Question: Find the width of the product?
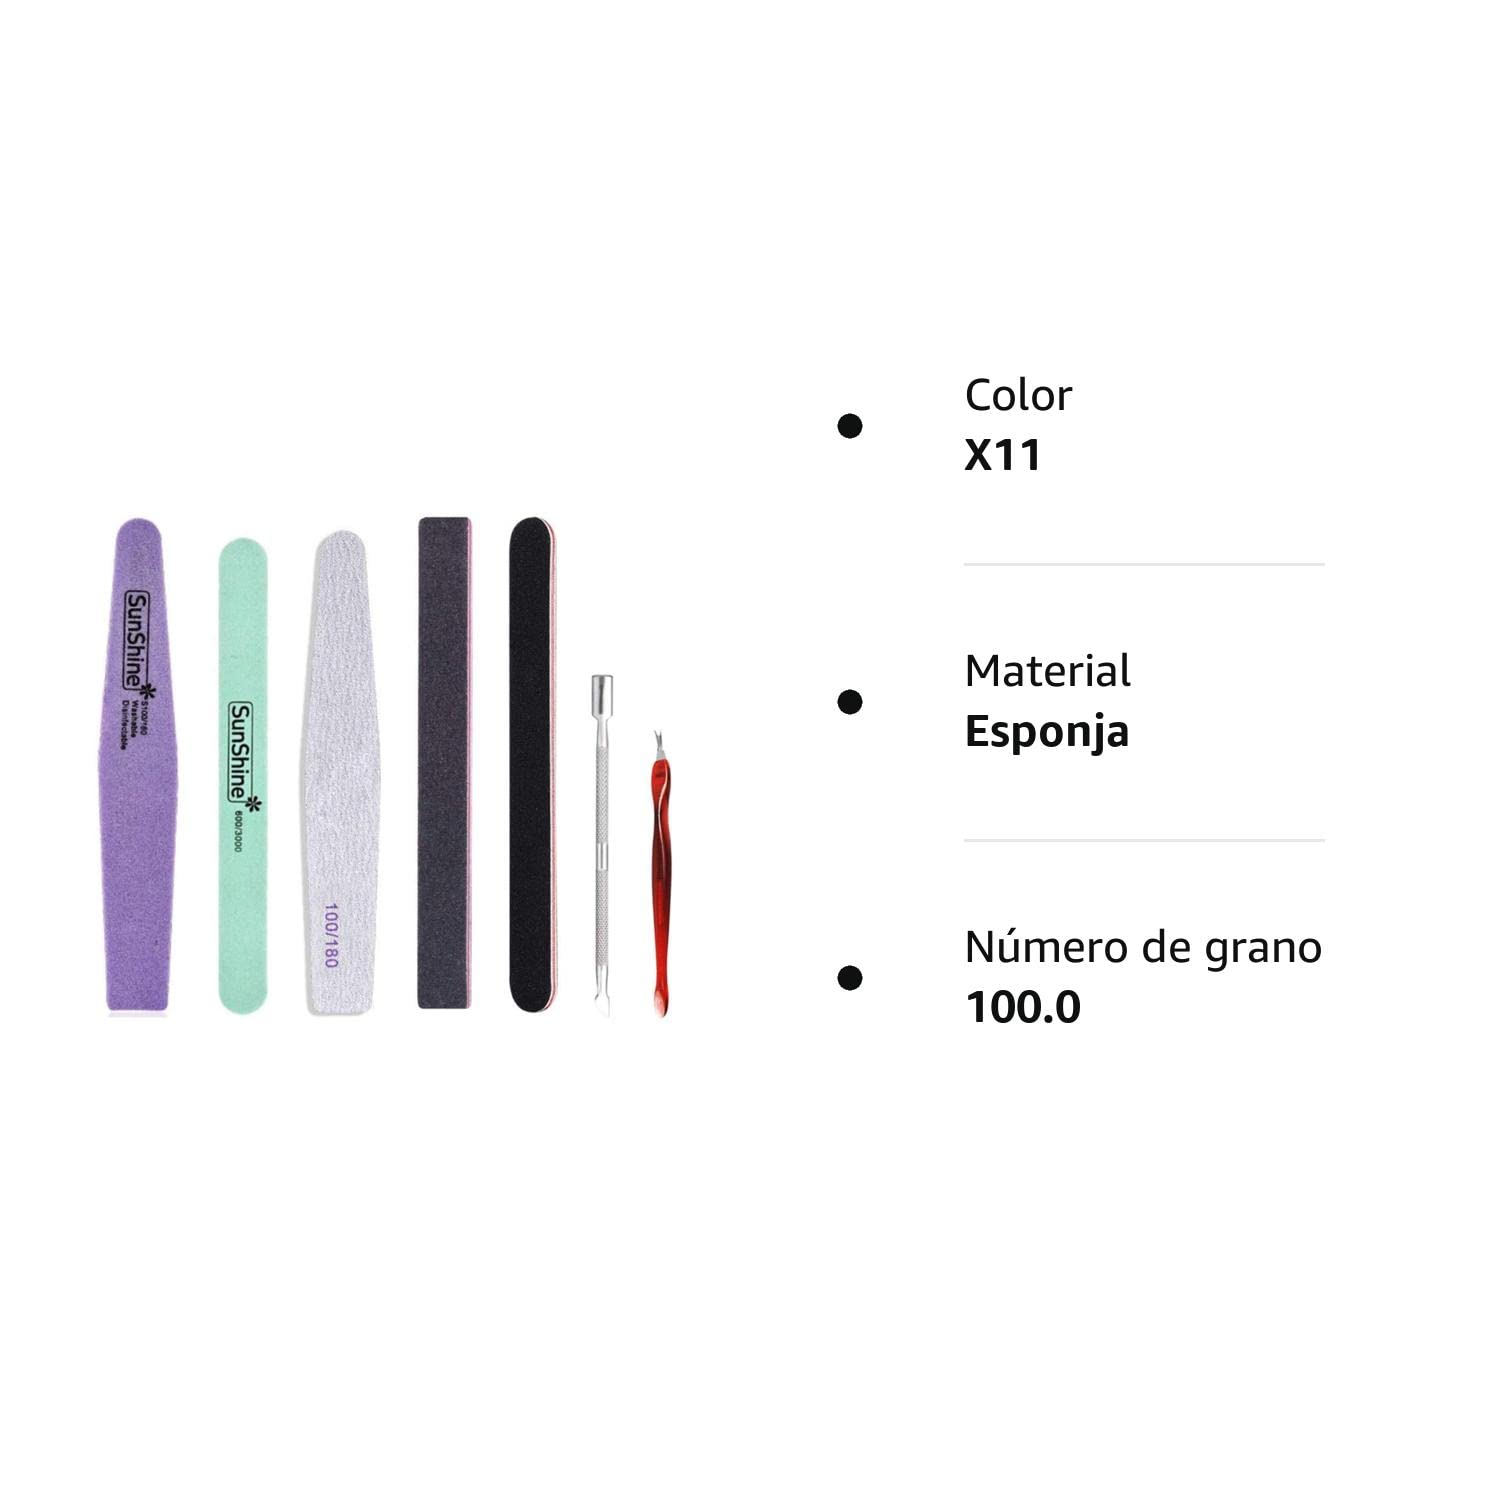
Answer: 0.5555555555555556 inch